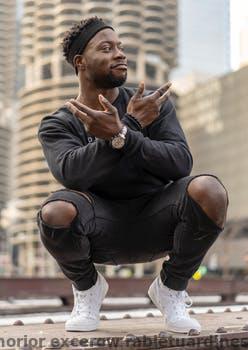
Label: Watermark